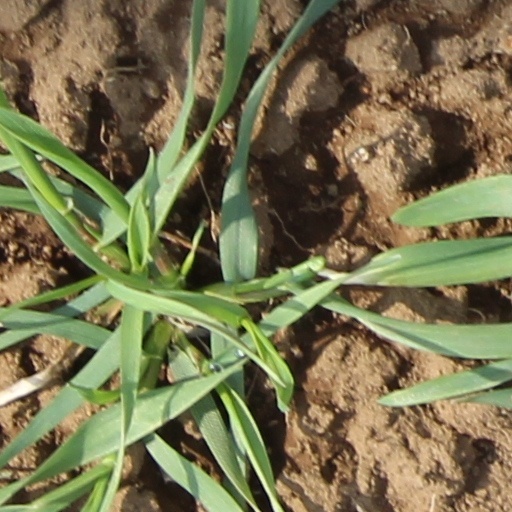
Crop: wheat